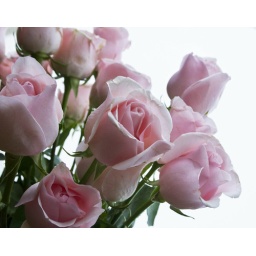
These pink roses were a lovely color and looked pretty against the white snow outside.